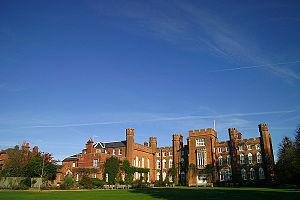
Le Windsor Great Park, c'est-à-dire en français : le « Grand Parc de Windsor » est un énorme parc réservé aux cerfs et un domaine royal de 2 020 hectares, au sud de la ville de Windsor sur la frontière du Berkshire et du Surrey en Angleterre. Le parc fut, pendant des siècles, le terrain de chasse privé du château de Windsor et date originairement du milieu du XIIIᵉ siècle. Aujourd'hui, en grande partie ouvert au public, les espaces verts sont un lieu populaire de loisirs pour les habitants des banlieues de l'ouest londonien.